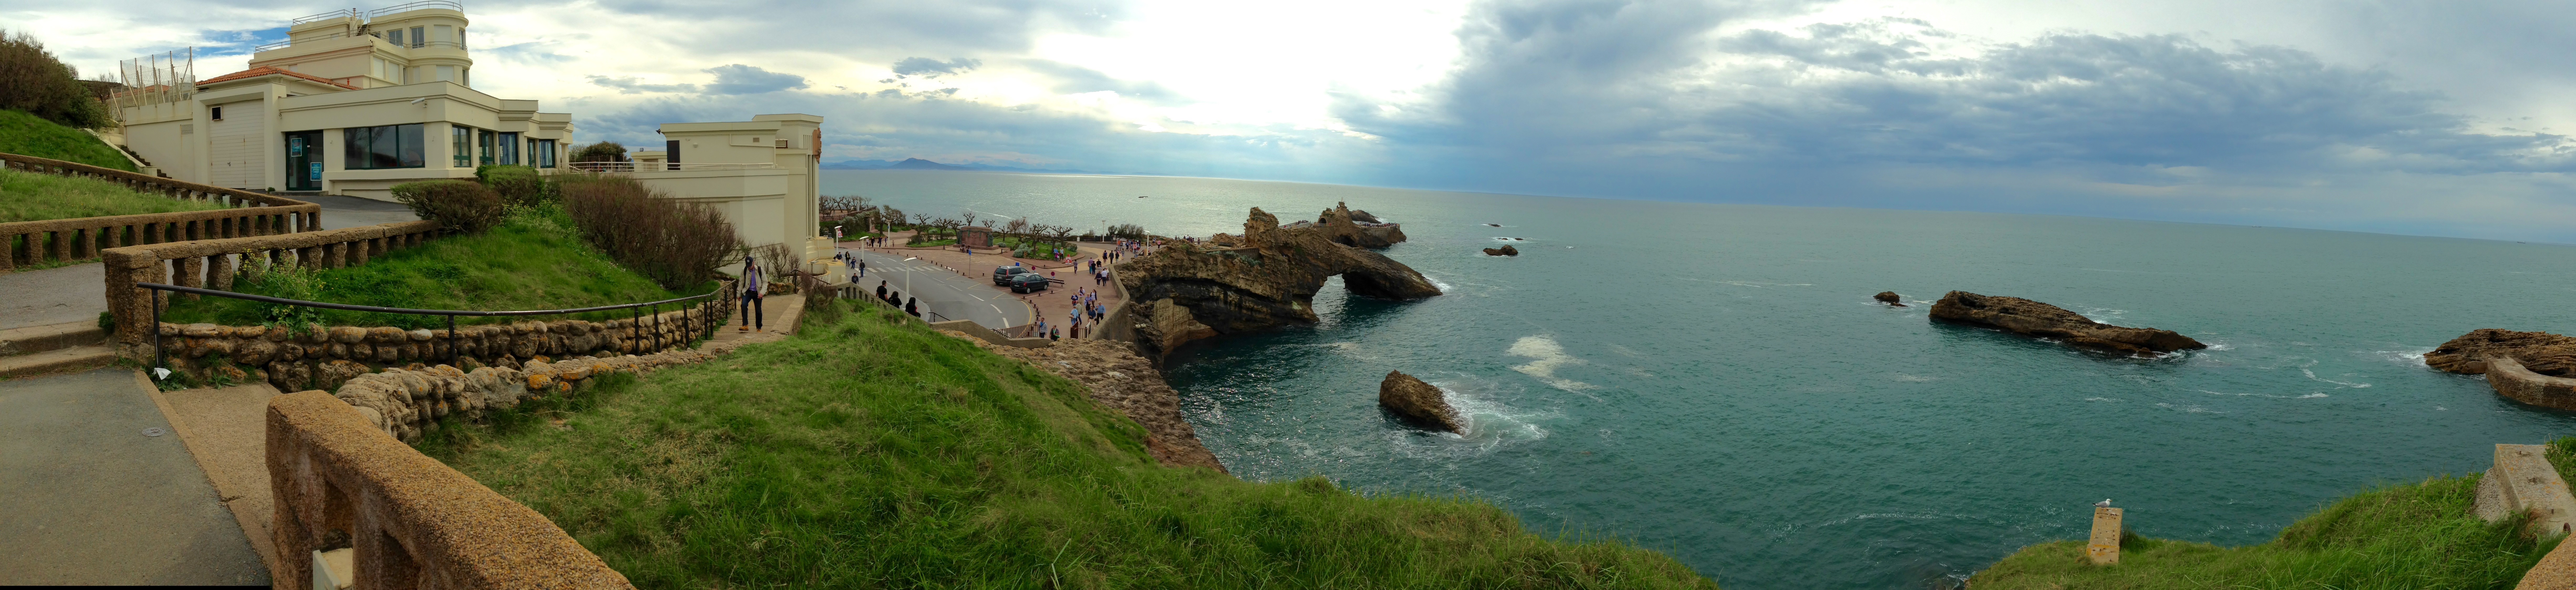
iphone, sea, ocean, france, museum, terrain, waterway, muse, biarritz, ecosystem, screenshot